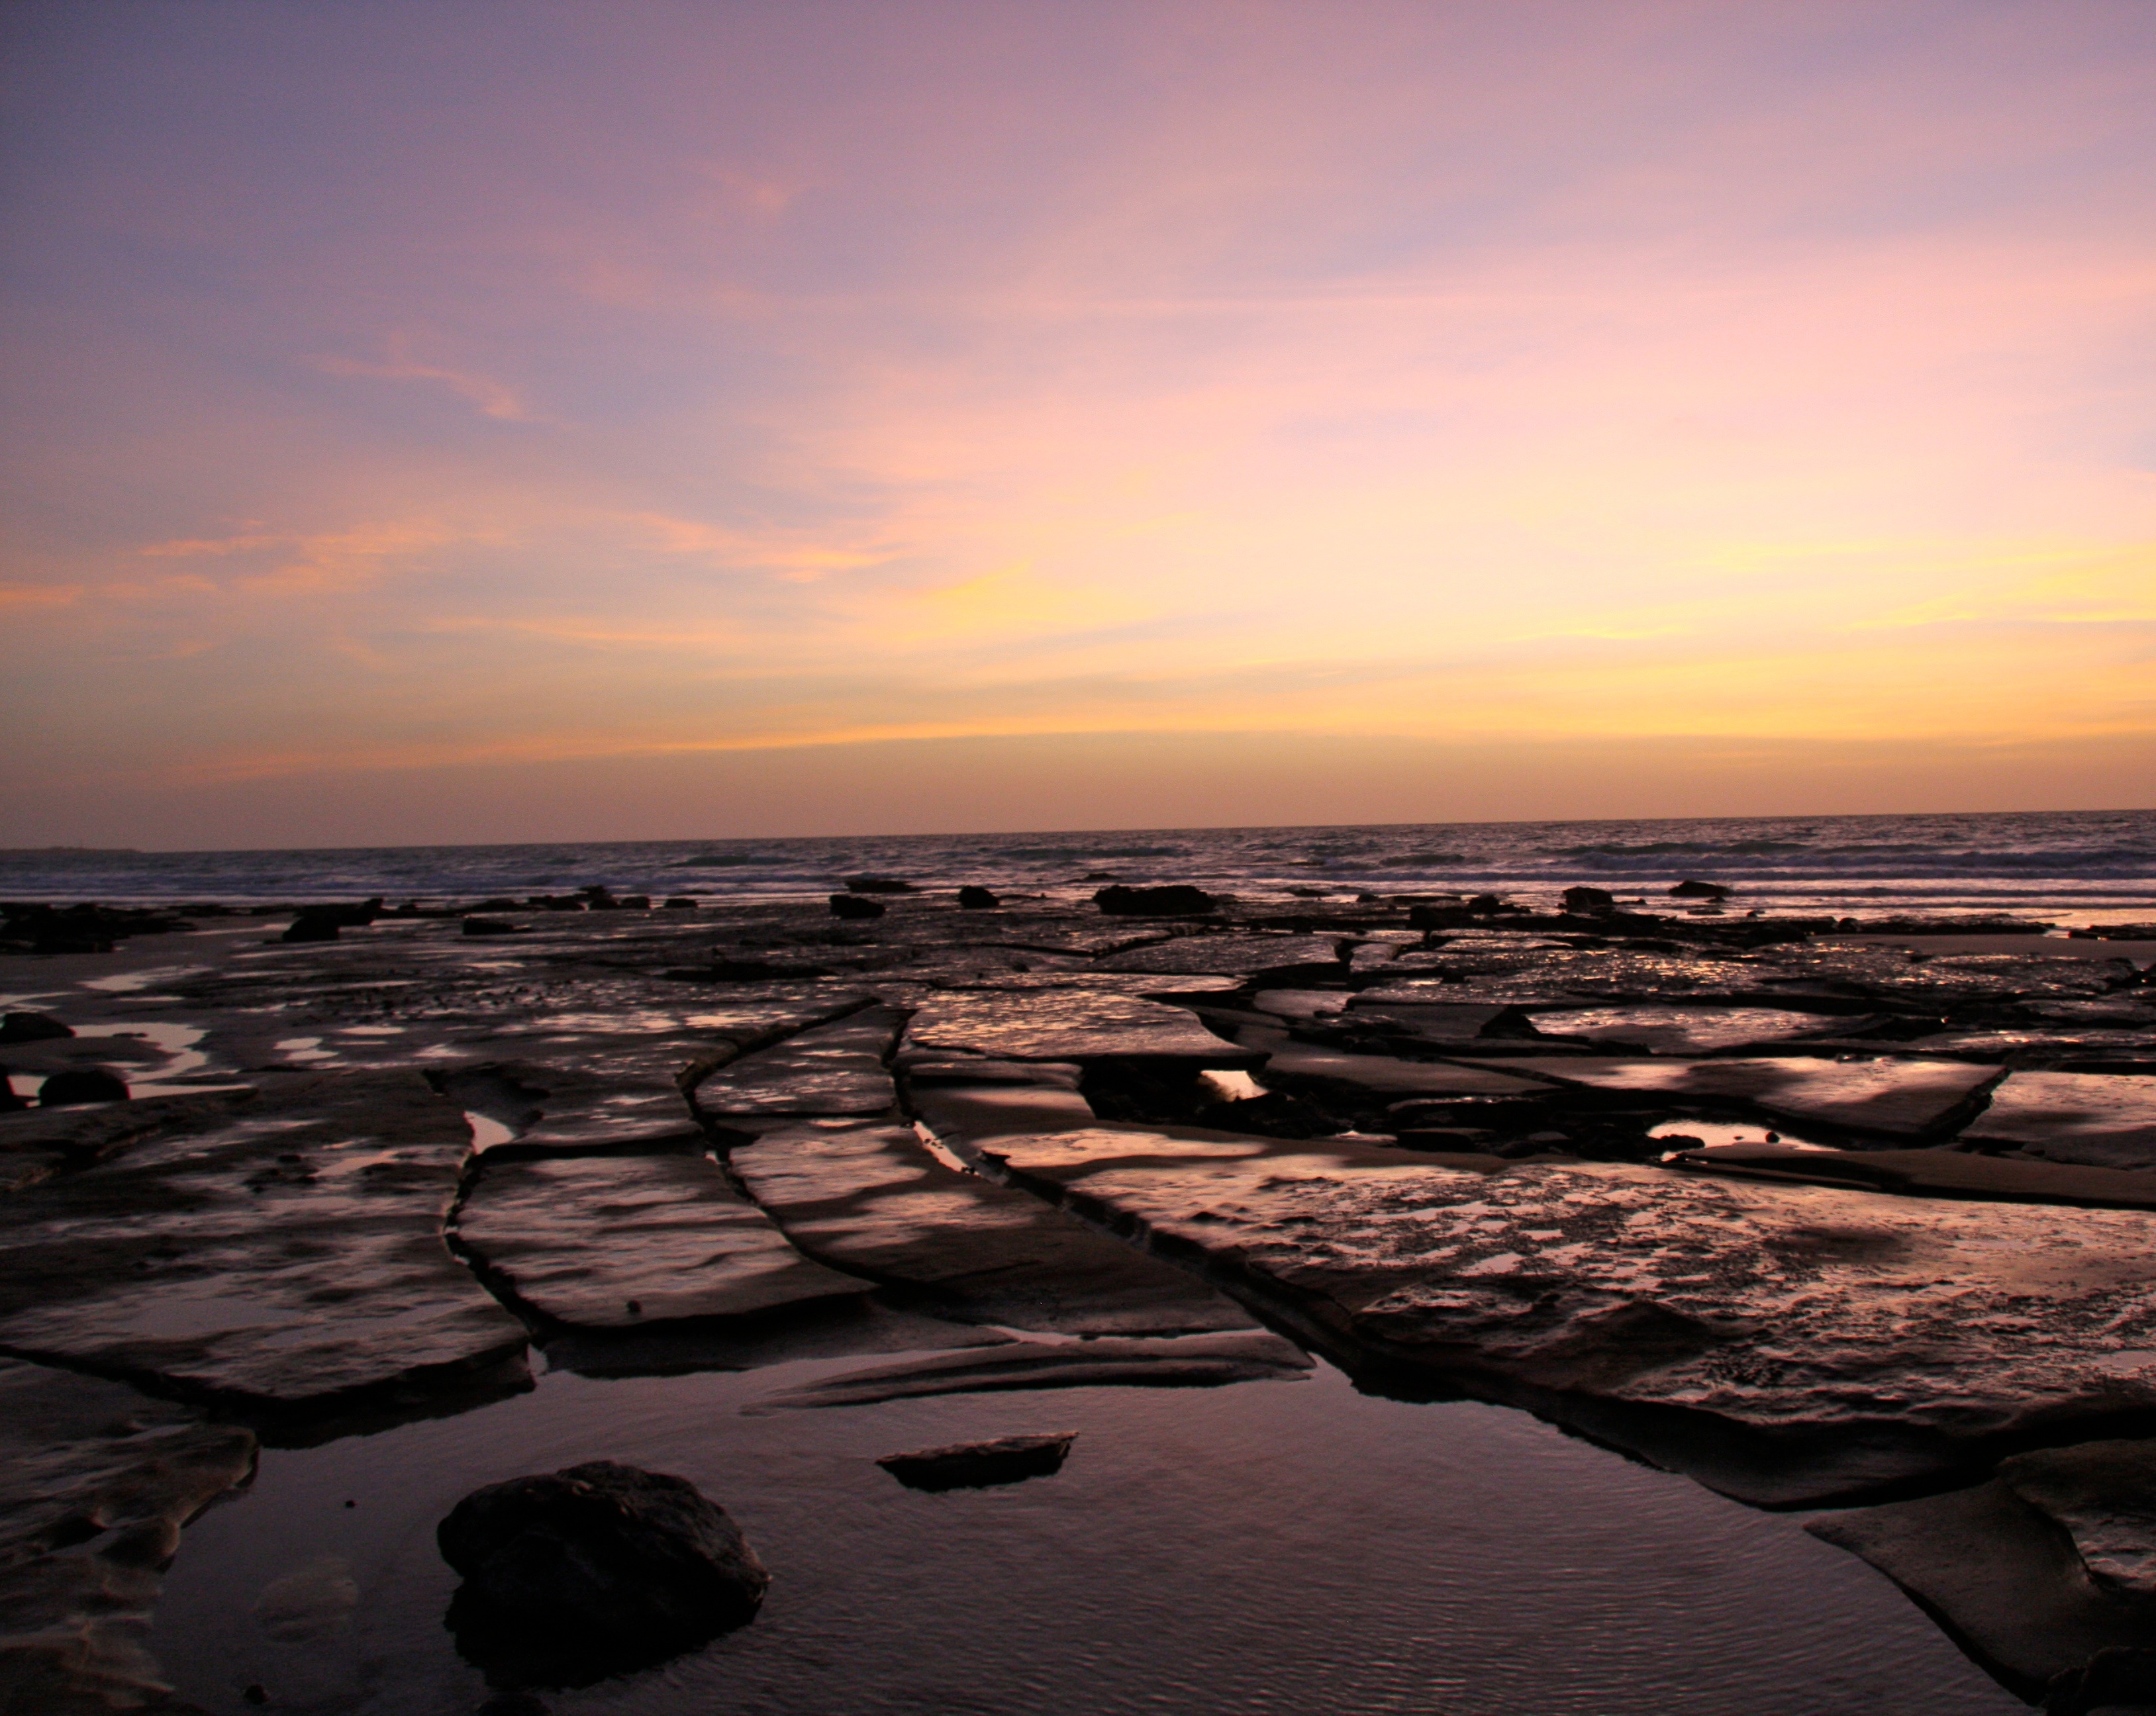
beach, sea, coast, sand, rock, ocean, horizon, cloud, sunrise, sunset, sunlight, morning, shore, wave, dawn, dusk, evening, reflection, bay, body of water, afterglow, mudflat, wind wave